10 Ka Dum

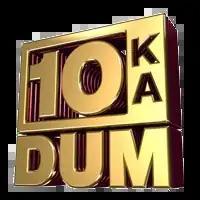

10 Ka Dum is an Indian version of the international reality game show "Power of 10", and aired on Sony TV. The show was hosted by popular Bollywood actor Salman Khan. According to reports, the show helped Sony TV regain its third position in the Indian television ratings. A third season was announced in early 2018, which premiered on 4 June 2018, on the same network. The grand finale guest of the third season were Shahrukh Khan and Rani Mukherjee. The final episode also had a special entry of actor-comedian Sunil Grover in his characters of "Rinku Bhabhi" and "Amitabh Bachchan".